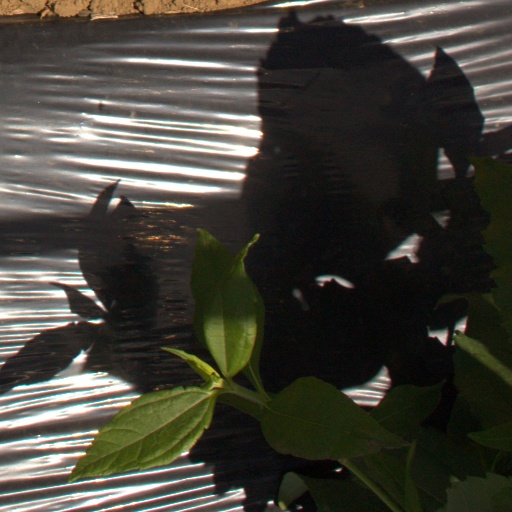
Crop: Jerusalem artichoke